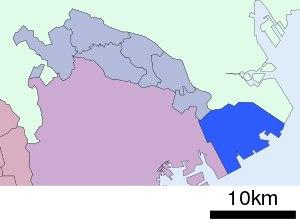
Kawasaki est l'un des 7 arrondissements de la ville de Kawasaki dans la préfecture de Kanagawa au Japon. Il est situé au sud-est de la ville, au bord de la baie de Tokyo.